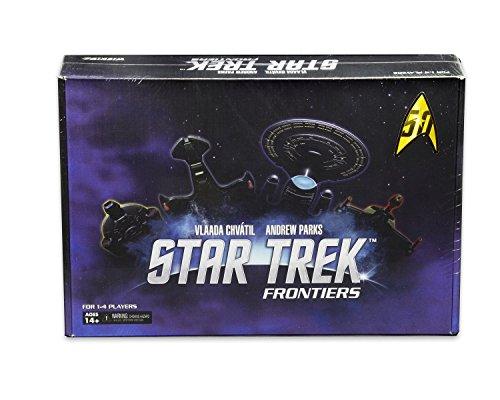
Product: Star Trek Frontiers (Star Trek Themed Mage Knight) Board Game
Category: Toys & Games | Games & Accessories | Board Games
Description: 60+ minute playing time.
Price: $53.95
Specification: ProductDimensions:15.5x11.2x20inches|ItemWeight:3.2pounds|ShippingWeight:3.5pounds(Viewshippingratesandpolicies)|DomesticShipping:ItemcanbeshippedwithinU.S.|InternationalShipping:ThisitemcanbeshippedtoselectcountriesoutsideoftheU.S.LearnMore|ASIN:B01HIURHW8|Itemmodelnumber:72050|Manufacturerrecommendedage:14yearsandup